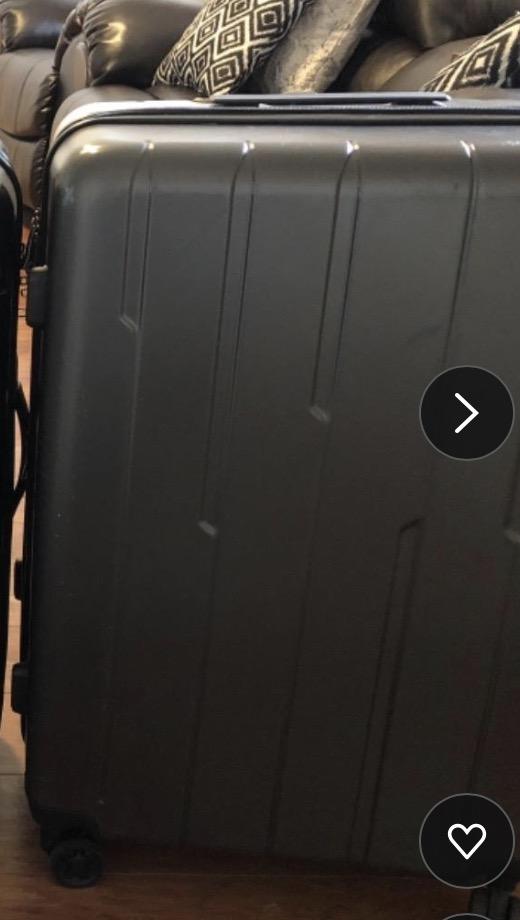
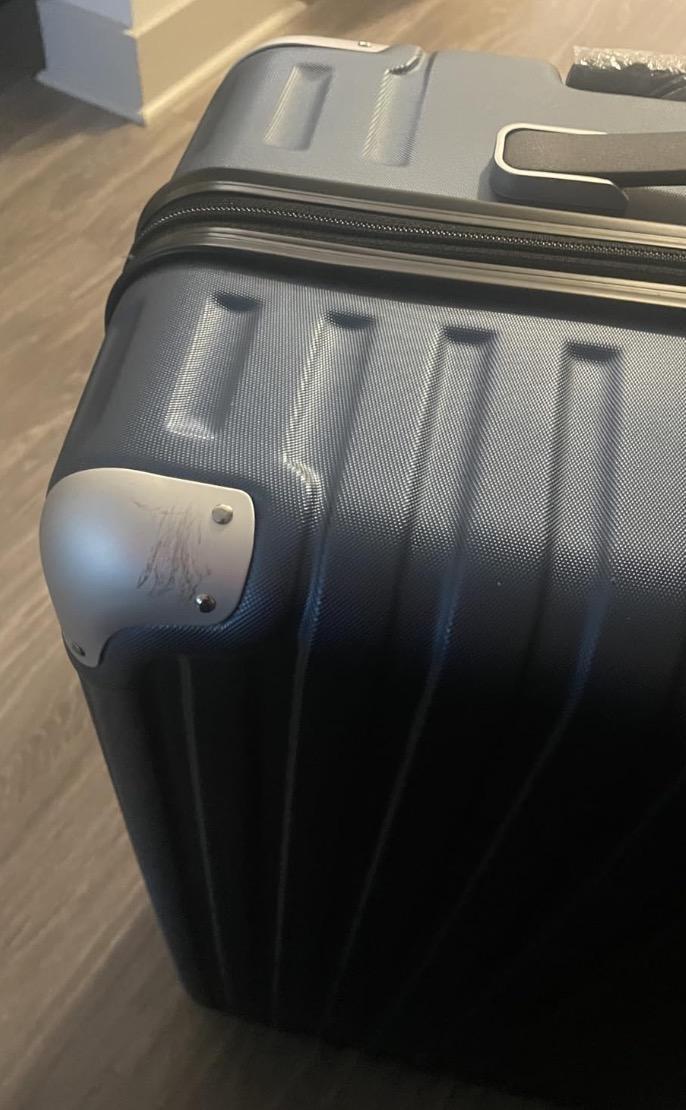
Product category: items_tea
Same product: no